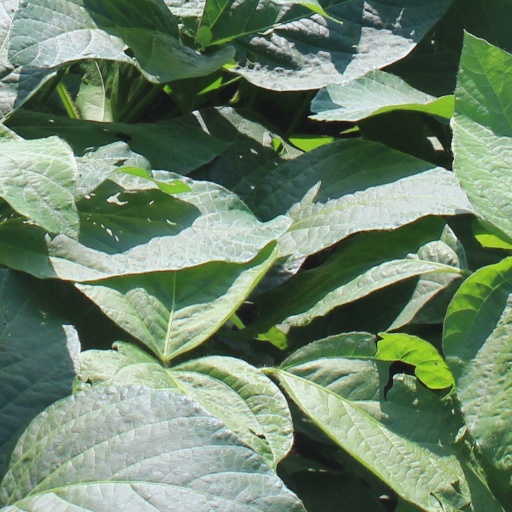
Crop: soybean